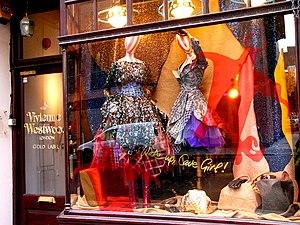
Vivienne Westwood, surnommée l'« enfant terrible de la mode », est une styliste britannique, née le 8 avril 1941 à Tintwistle, connue pour ses créations excentriques et colorées, et notamment pour ses chapeaux. Dans les années 1970, elle crée, avec son compagnon de l'époque Malcolm McLaren – par ailleurs manager des Sex Pistols – une boutique de mode qui contribue à lancer la mode punk.